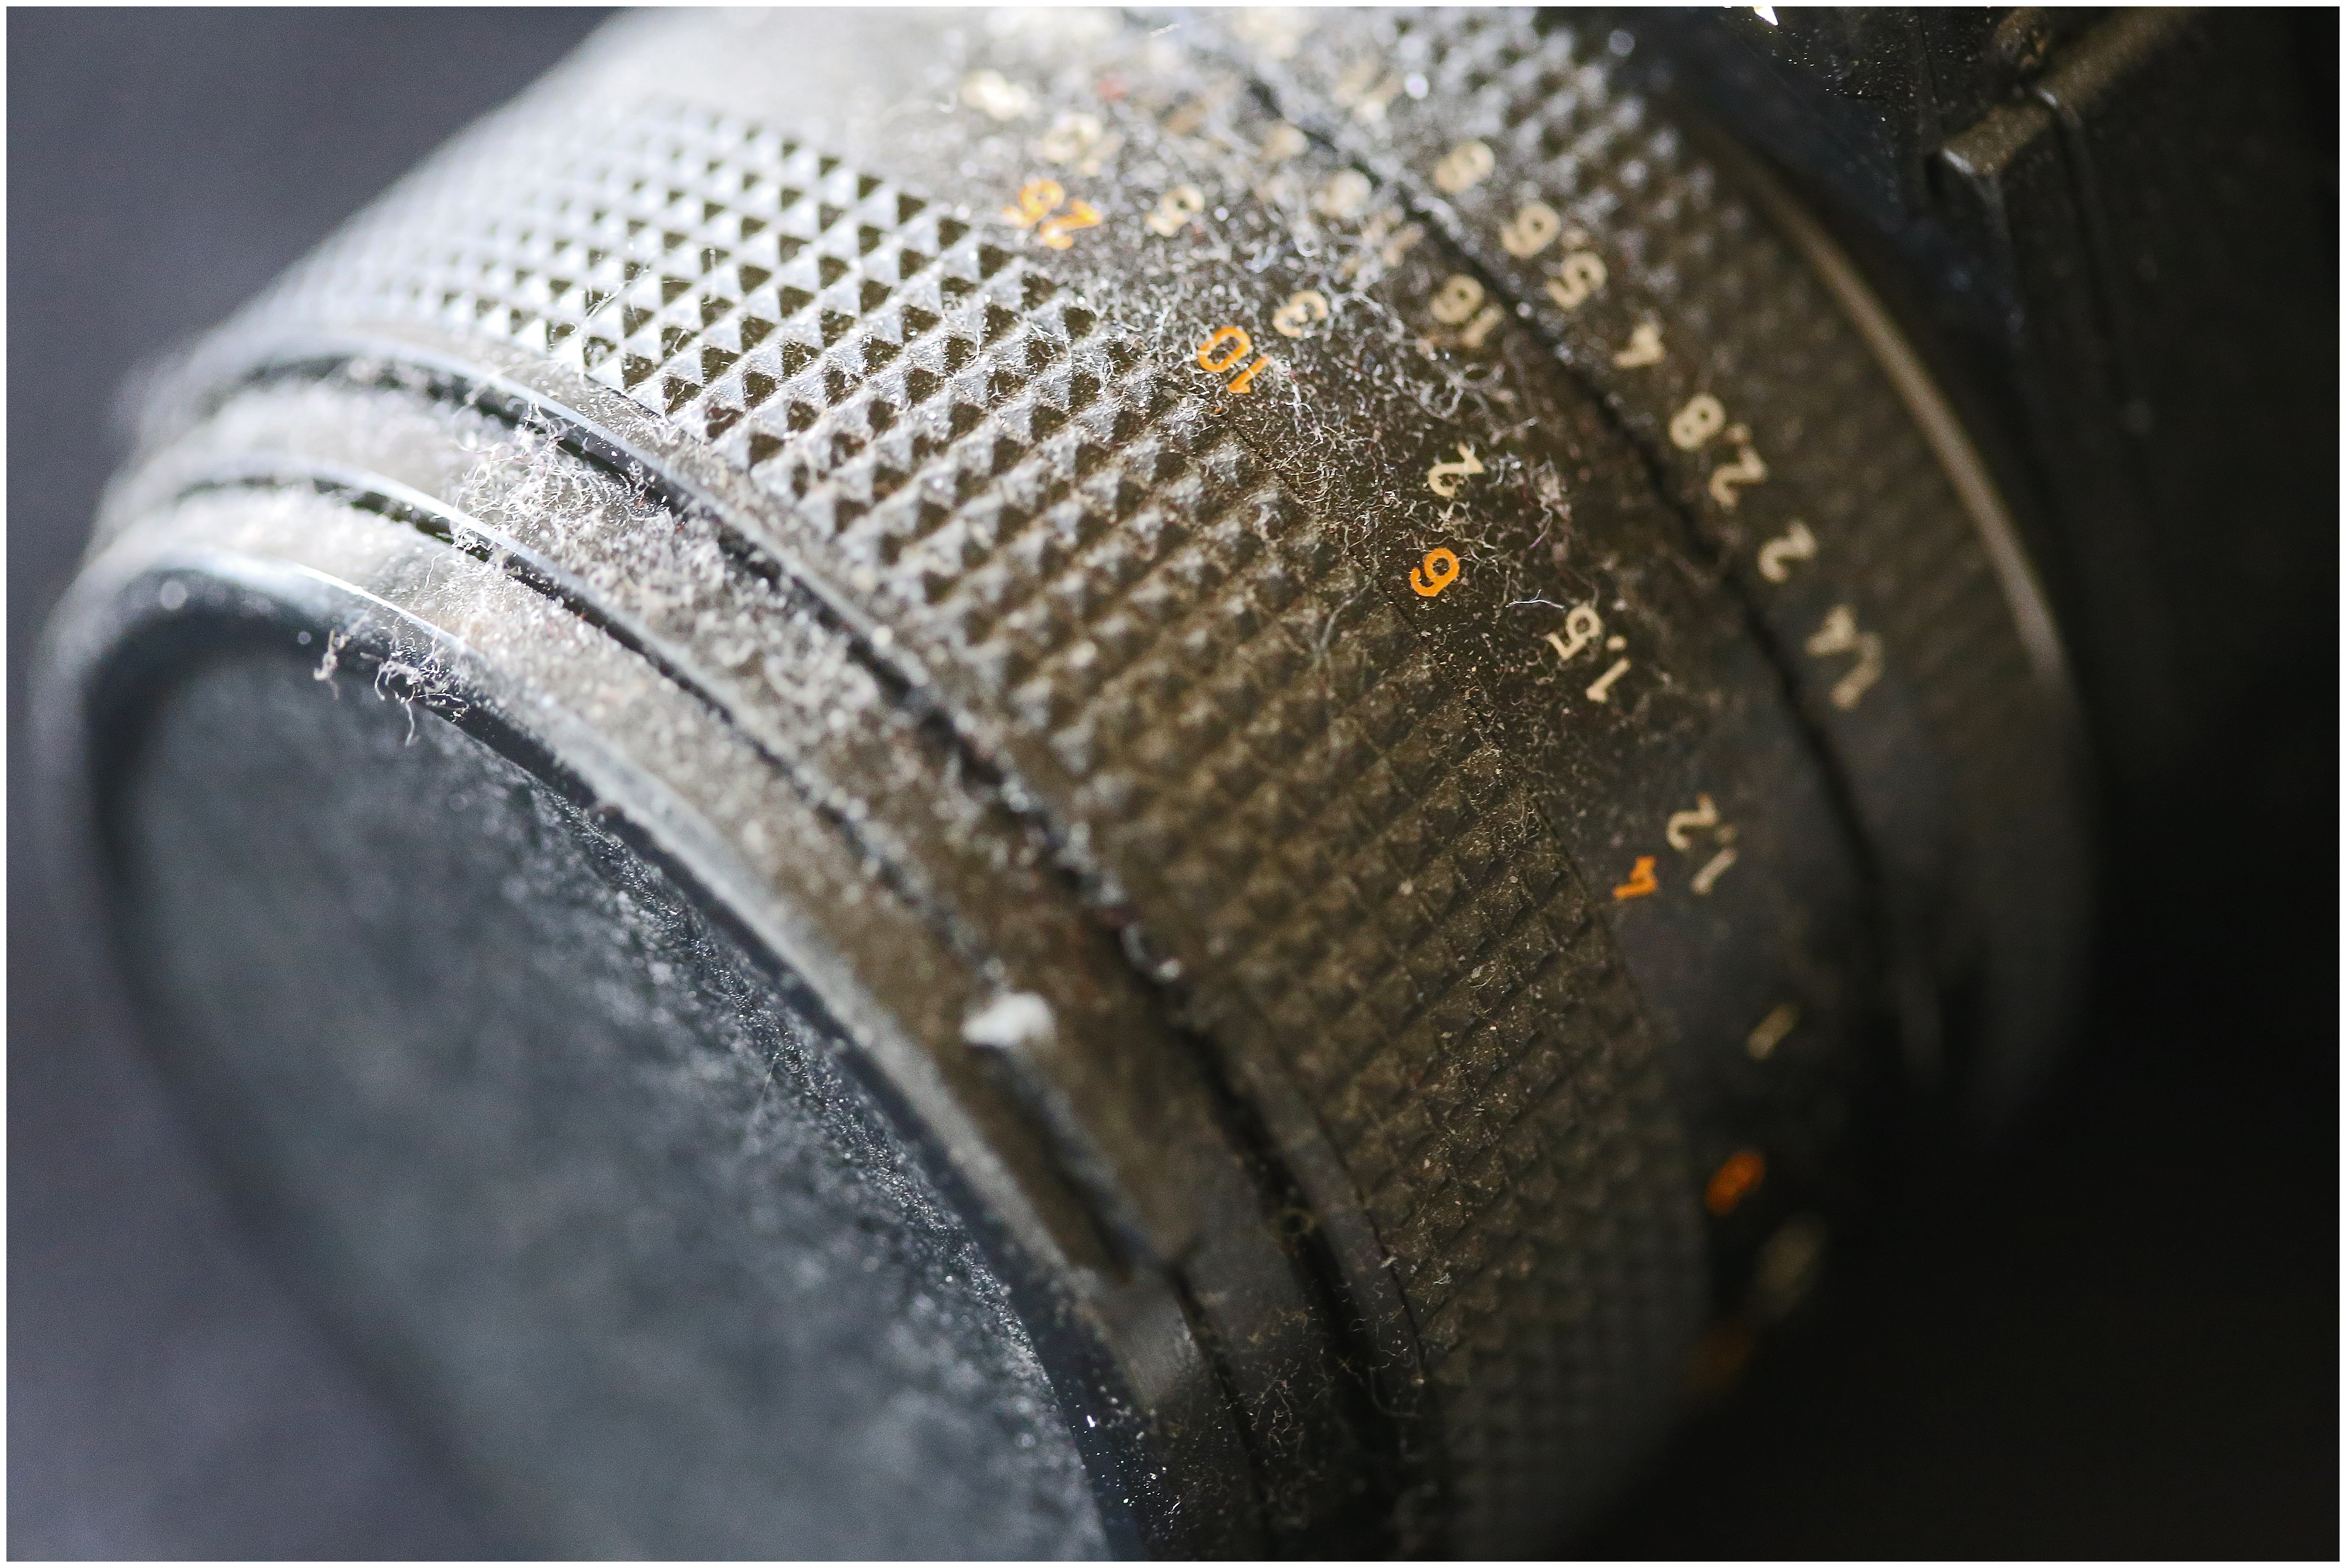
antique, wheel, old, metal, tire, close up, dusty, camera lens, discarded, mechanically, unused, analog photography, man made object, automotive tire, discarded camera